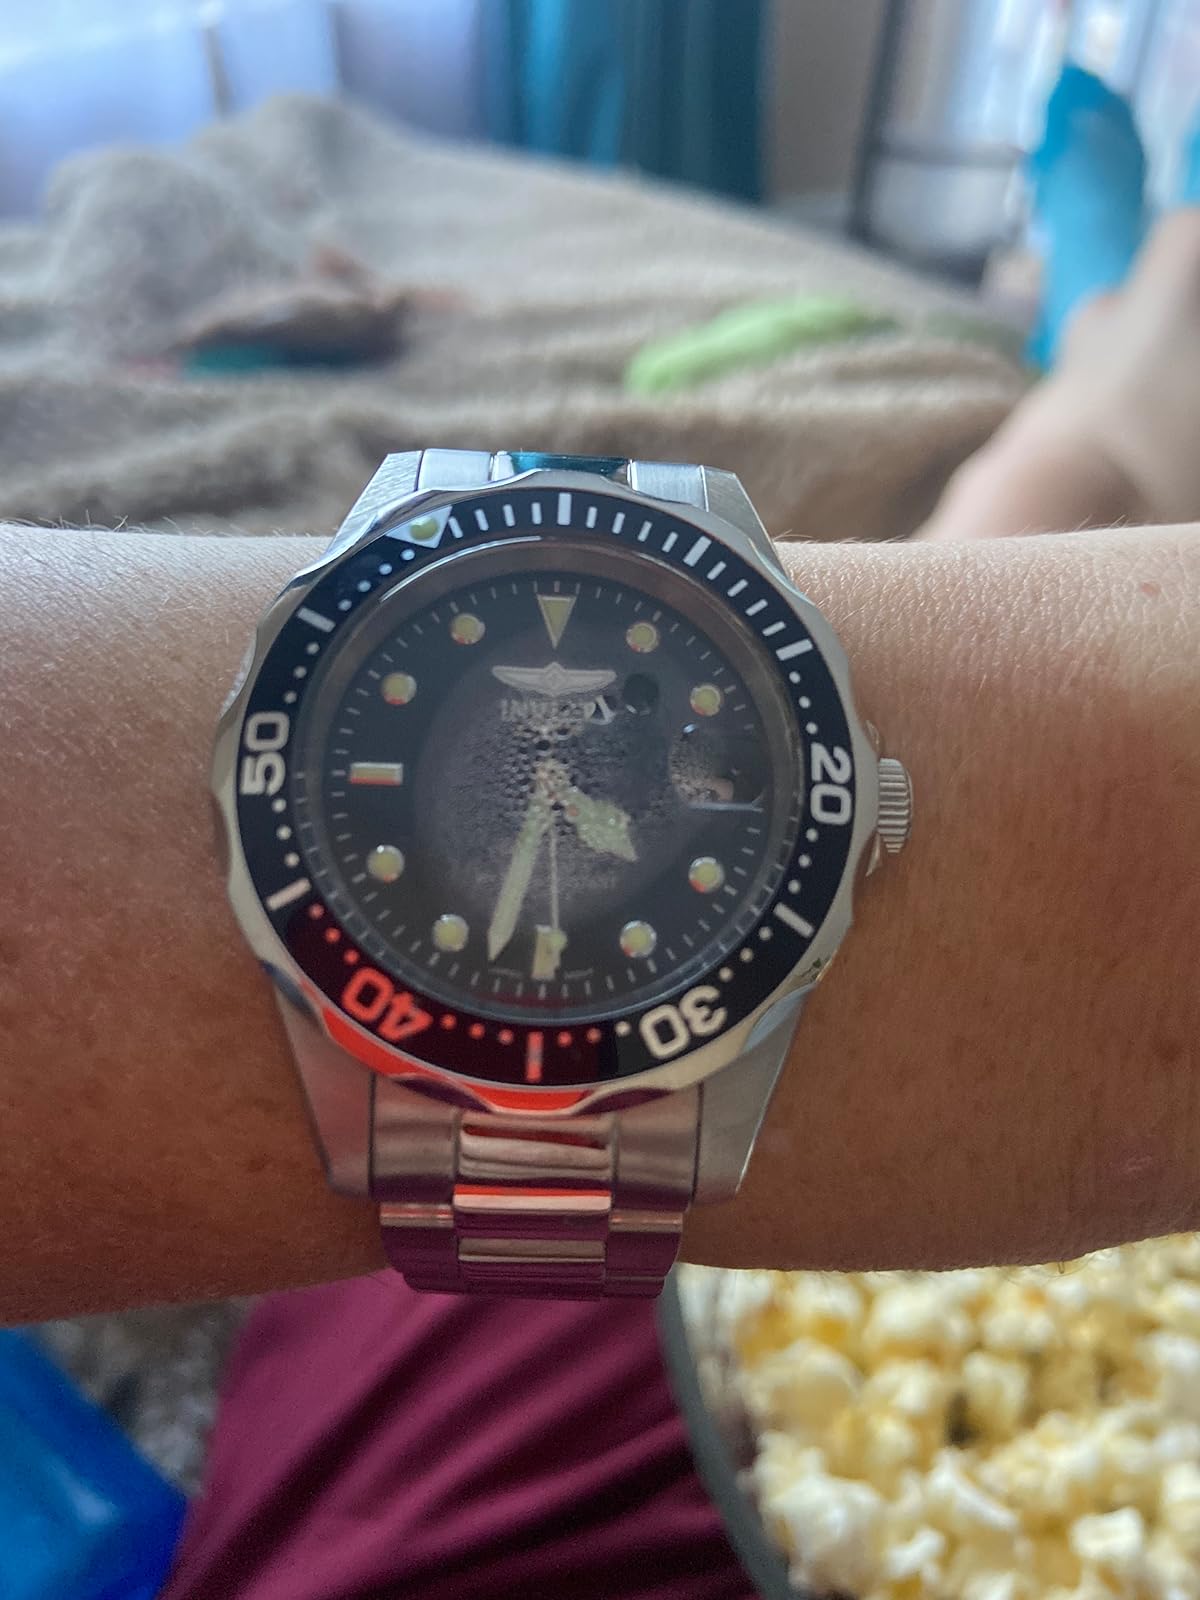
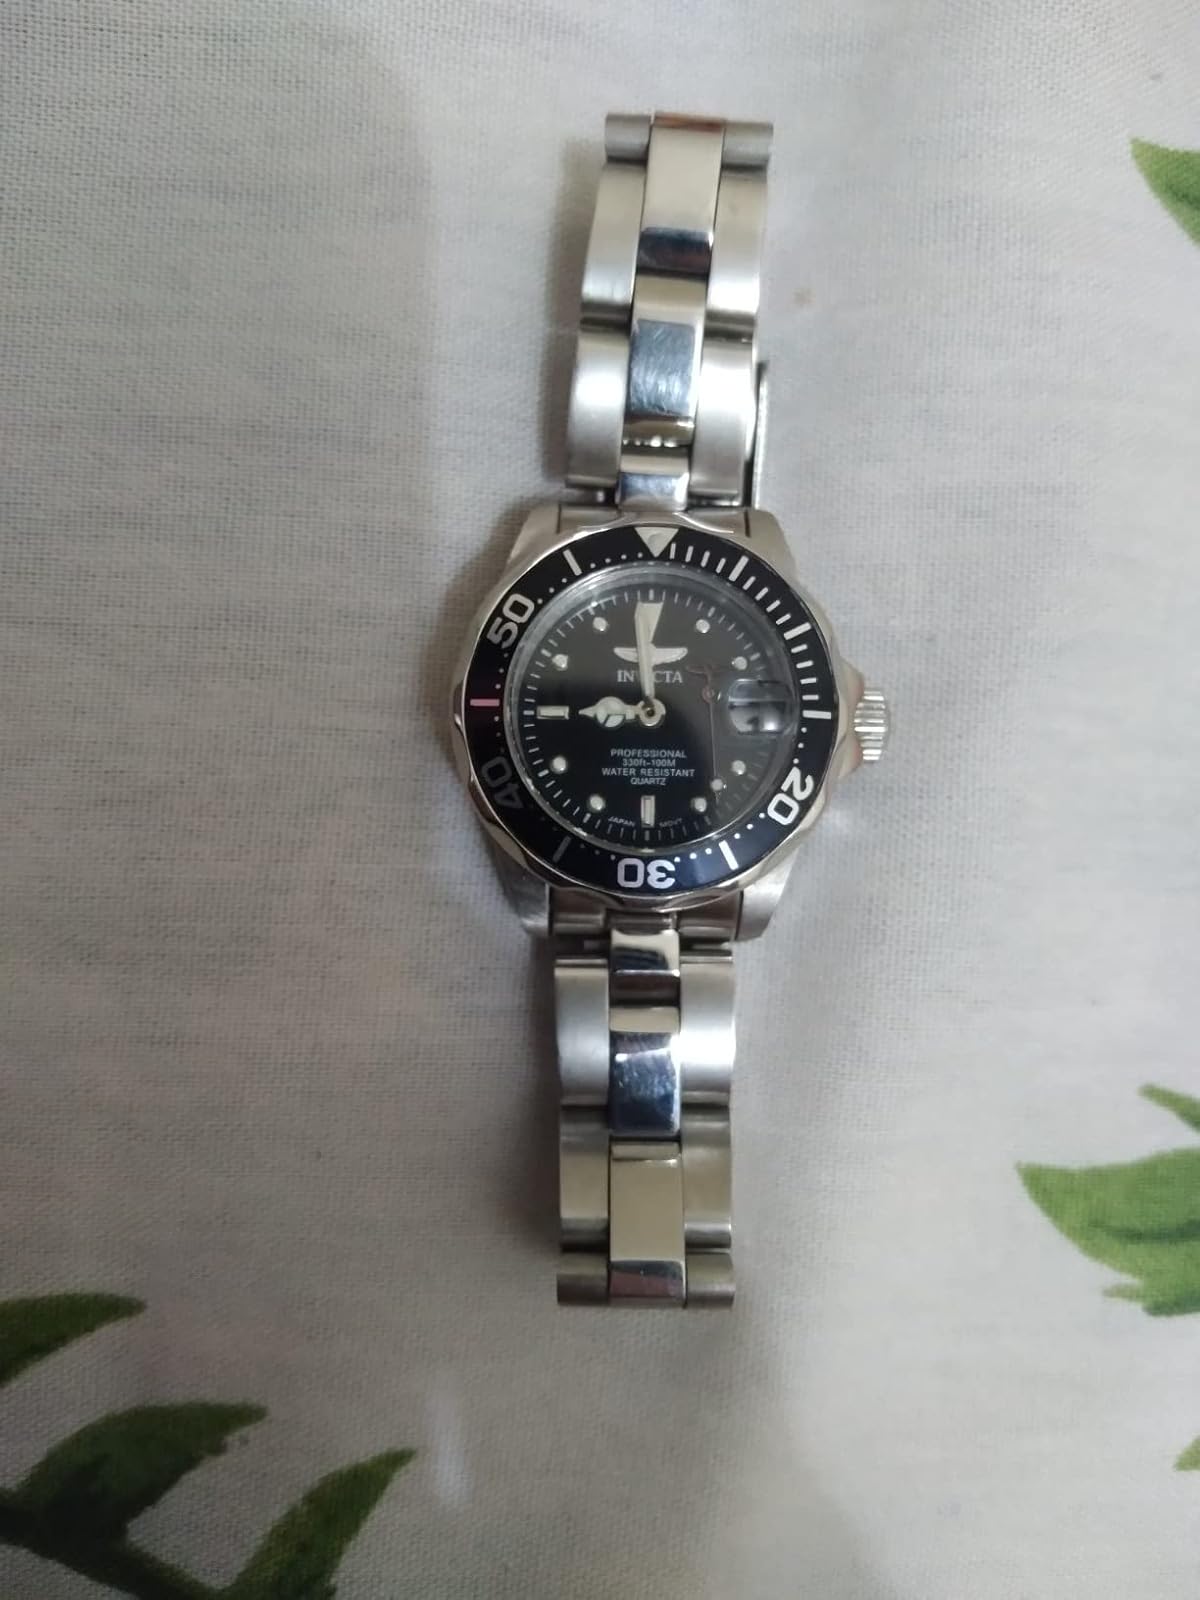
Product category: accessories_watch
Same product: yes